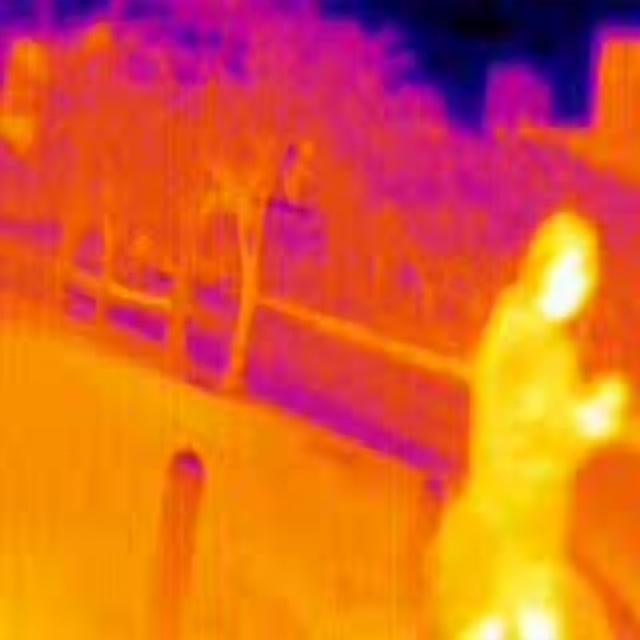
Detected objects:
label: person